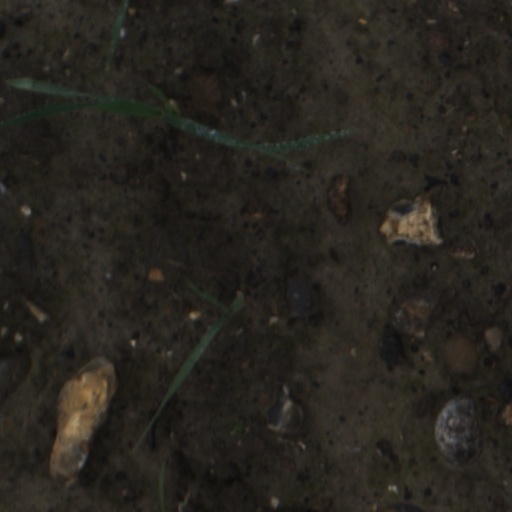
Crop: wheat